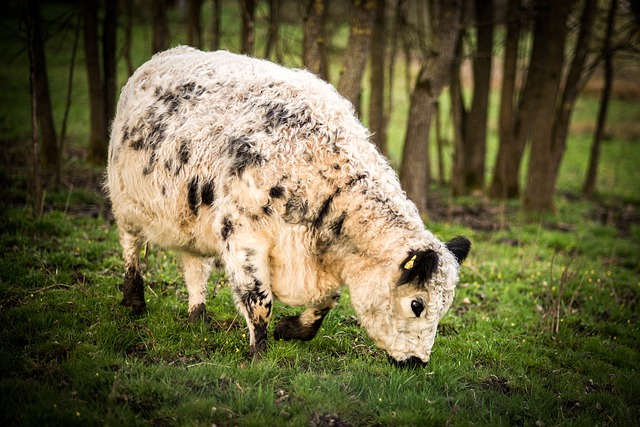
Label: pecora